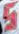
Number: 5